Lalgudi Jayaraman

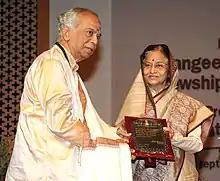
Pratibha Devisingh Patil presenting the Sangeet Natak Akademi Fellowship-2009 to Shri Lalgudi G. Jayaraman for his outstanding contribution to Carnatic music

Jayaraman earned several titles, such as 'Nada Vidya Tilaka' by Music Lovers’ Association of Lalgudi in 1963, 'Padma Shri' by the Government of India in 1972, 'Nada Vidya Rathnakara' by East West Exchange in New York, 'Vadya Sangeetha Kalaratna' by Bharathi Society, New York; 'Sangeetha Choodamani' by Sri Krishna Gana Sabha, Chennai in 1971; State Vidwan of Tamil Nadu by the Government of Tamil Nadu and Sangeetha Natak Academy award in 1979 etc. The First Chowdaiah Memorial National-Level award was given to Sri Jayaraman by the Chief Minister of Karnataka. He also received honorary citizenship of Maryland, US in 1994 and the Padma Bhushan by the Government of India in 2001. He won the National Film Award for Best Music Direction for the film "Sringaram" in 2006. In 2010, Jayaraman became a fellow of the Sangeet Natak Akademi.